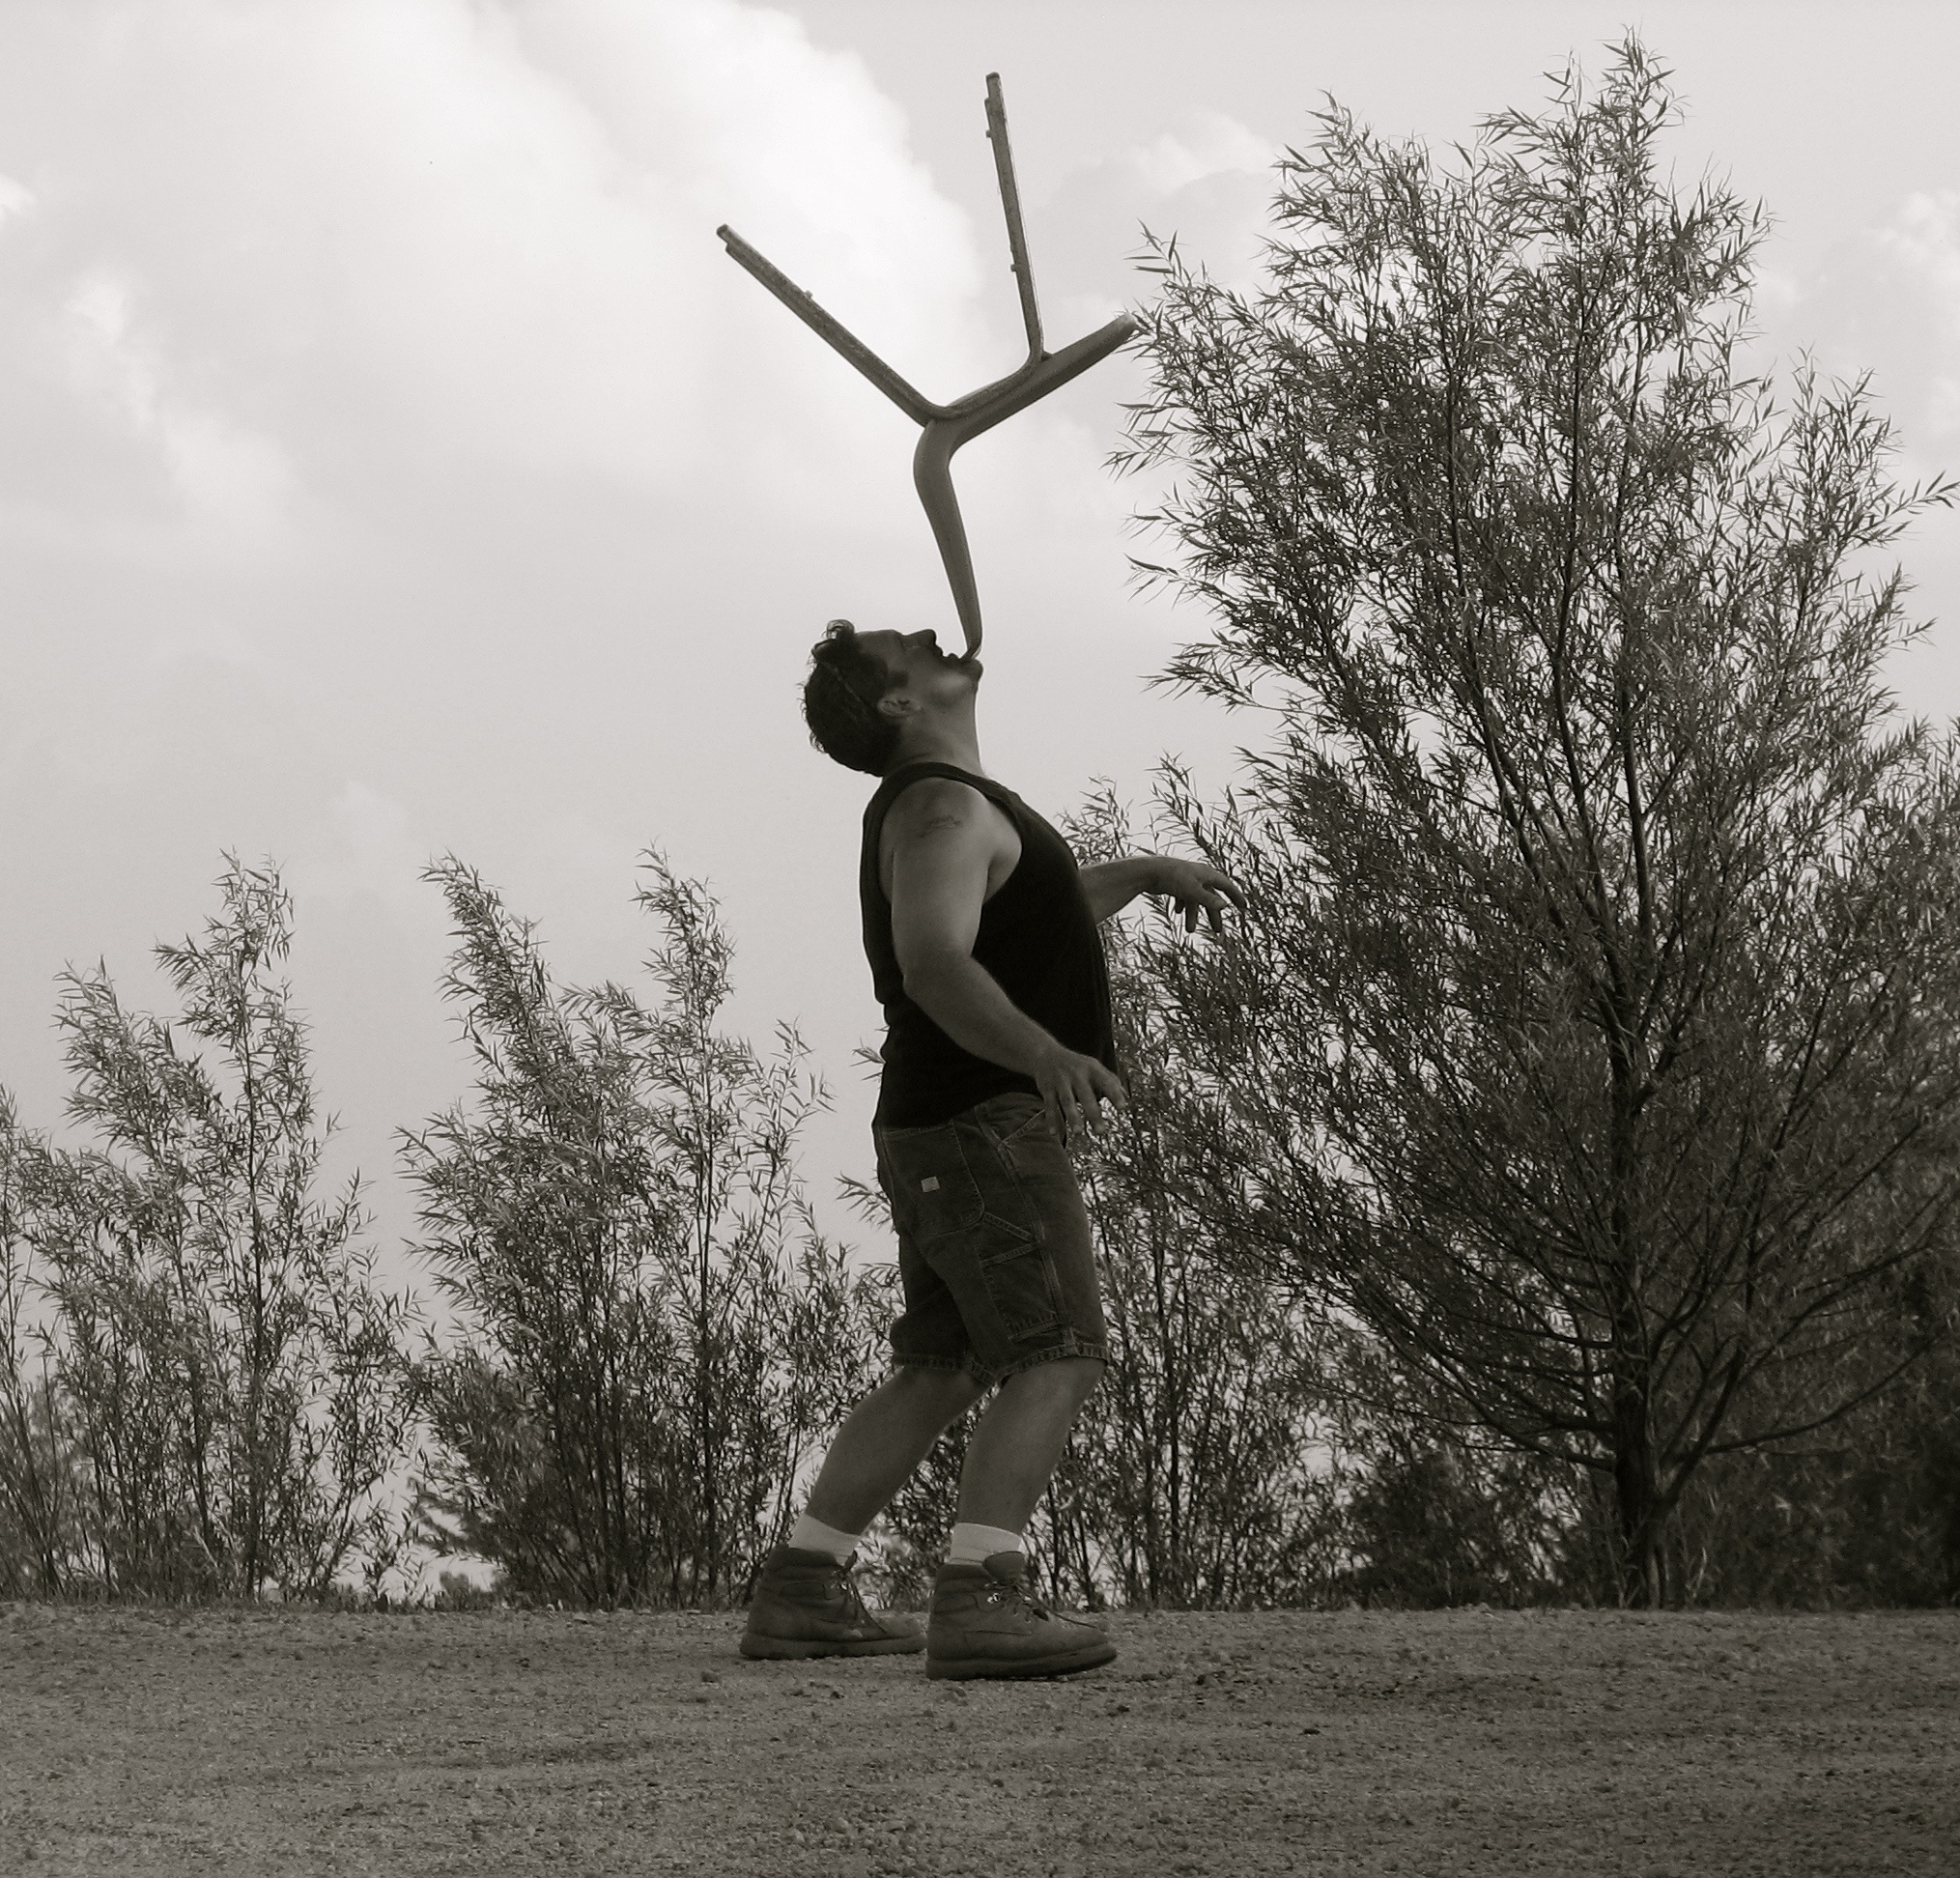
man, tree, black and white, sport, photography, chair, monument, statue, spring, black, monochrome, skill, sculpture, fun, performance, footwear, photograph, balancing, chin, monochrome photography